Rice E. Graves

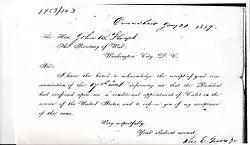
Copy of the official document by Rice E. Graves Jr., accepting his West Point appointment in 1859.

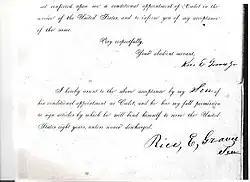
Copy of the official document by Rice E. Graves Sr., granting his permission for his son to attend the military academy.

Rice E. Graves was a cadet at the United States Military Academy at West Point, New York through a scholarship presented by Congressman Samuel O. Peyton representing the second Congressional district of Kentucky. A member of the class of 1863, he resigned his presidential appointment in 1861 to join the Confederate States of America Army. The two years he spent in West Point set the standard for his later military career.